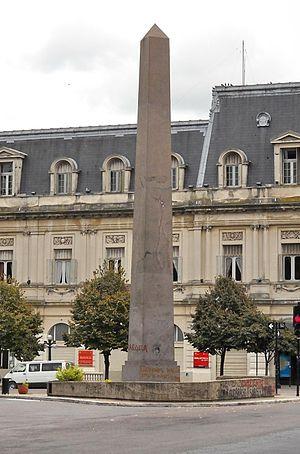
La province de Buenos Aires est la province la plus grande, la plus riche et la plus peuplée d'Argentine, bien que la municipalité de la ville de Buenos Aires, capitale de la République argentine n'en fasse pas partie. La province avait 15 625 084 habitants en 2010. L'agglomération du grand La Plata, sa capitale, en avait 799 523 la même année.